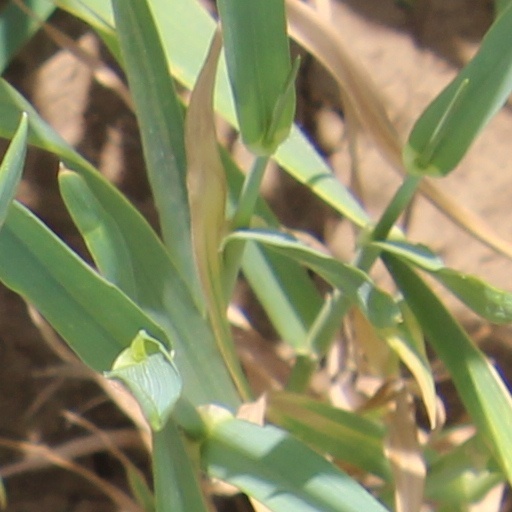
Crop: wheat